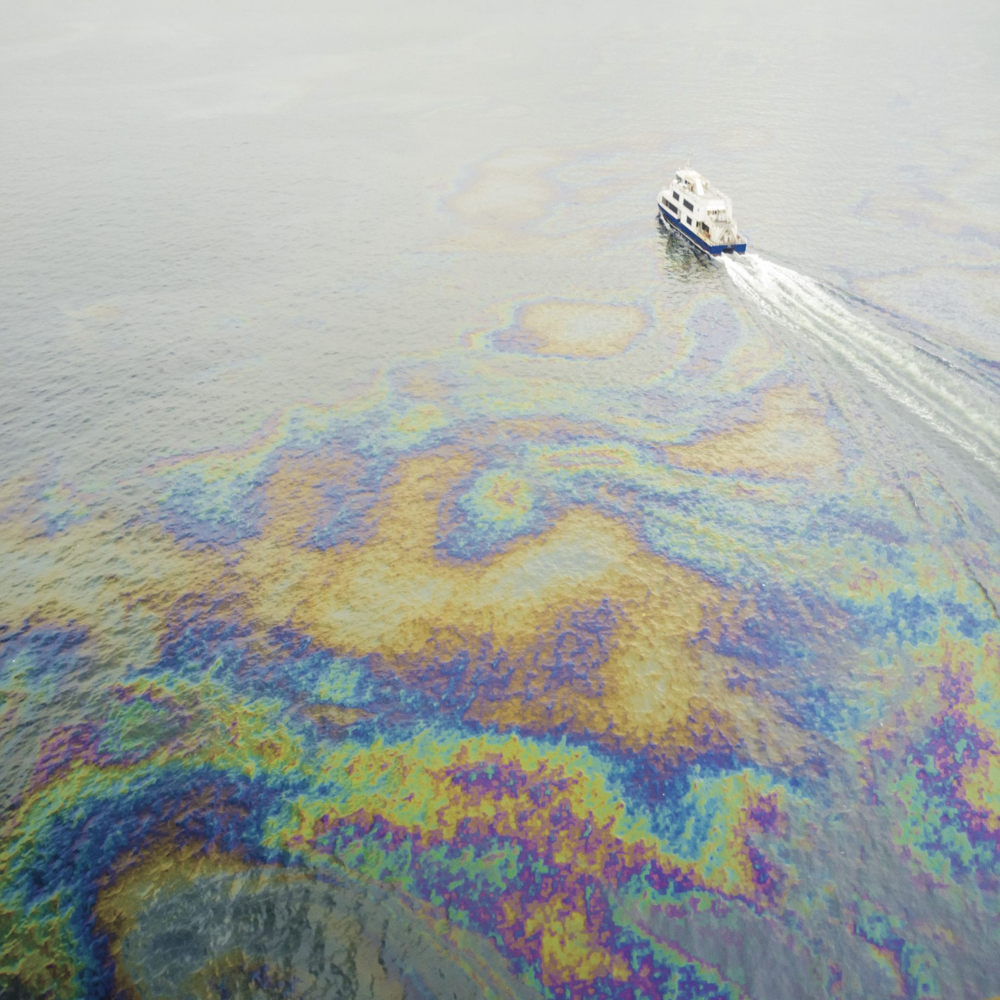
Body of water present: yes
Land polluted: no
Water polluted: yes
Pollution percentage: 100%